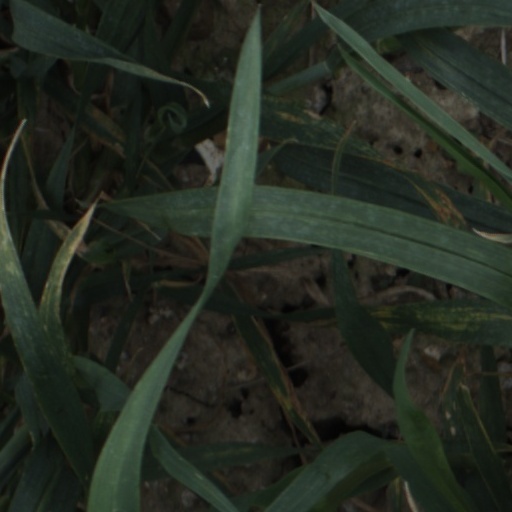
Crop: wheat